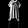
Label: Dress